Castle of Evoramonte

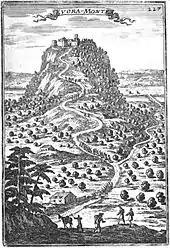
An engraving from 1684, depicting the walled town of Evoramonte, with the tower in the centre

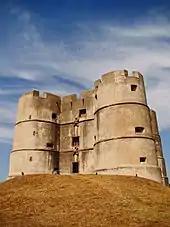
The imposing and sobre surfaces of the Castle of Evoramonte

Sometime during the 12th century, the region of Évora Monte was conquered from the Moors by the forces of Geraldo Sem Pavor. By 1248, a foral ("charter") was issued to the region to provide incentives for settlement, which was reaffirmed in 1271.